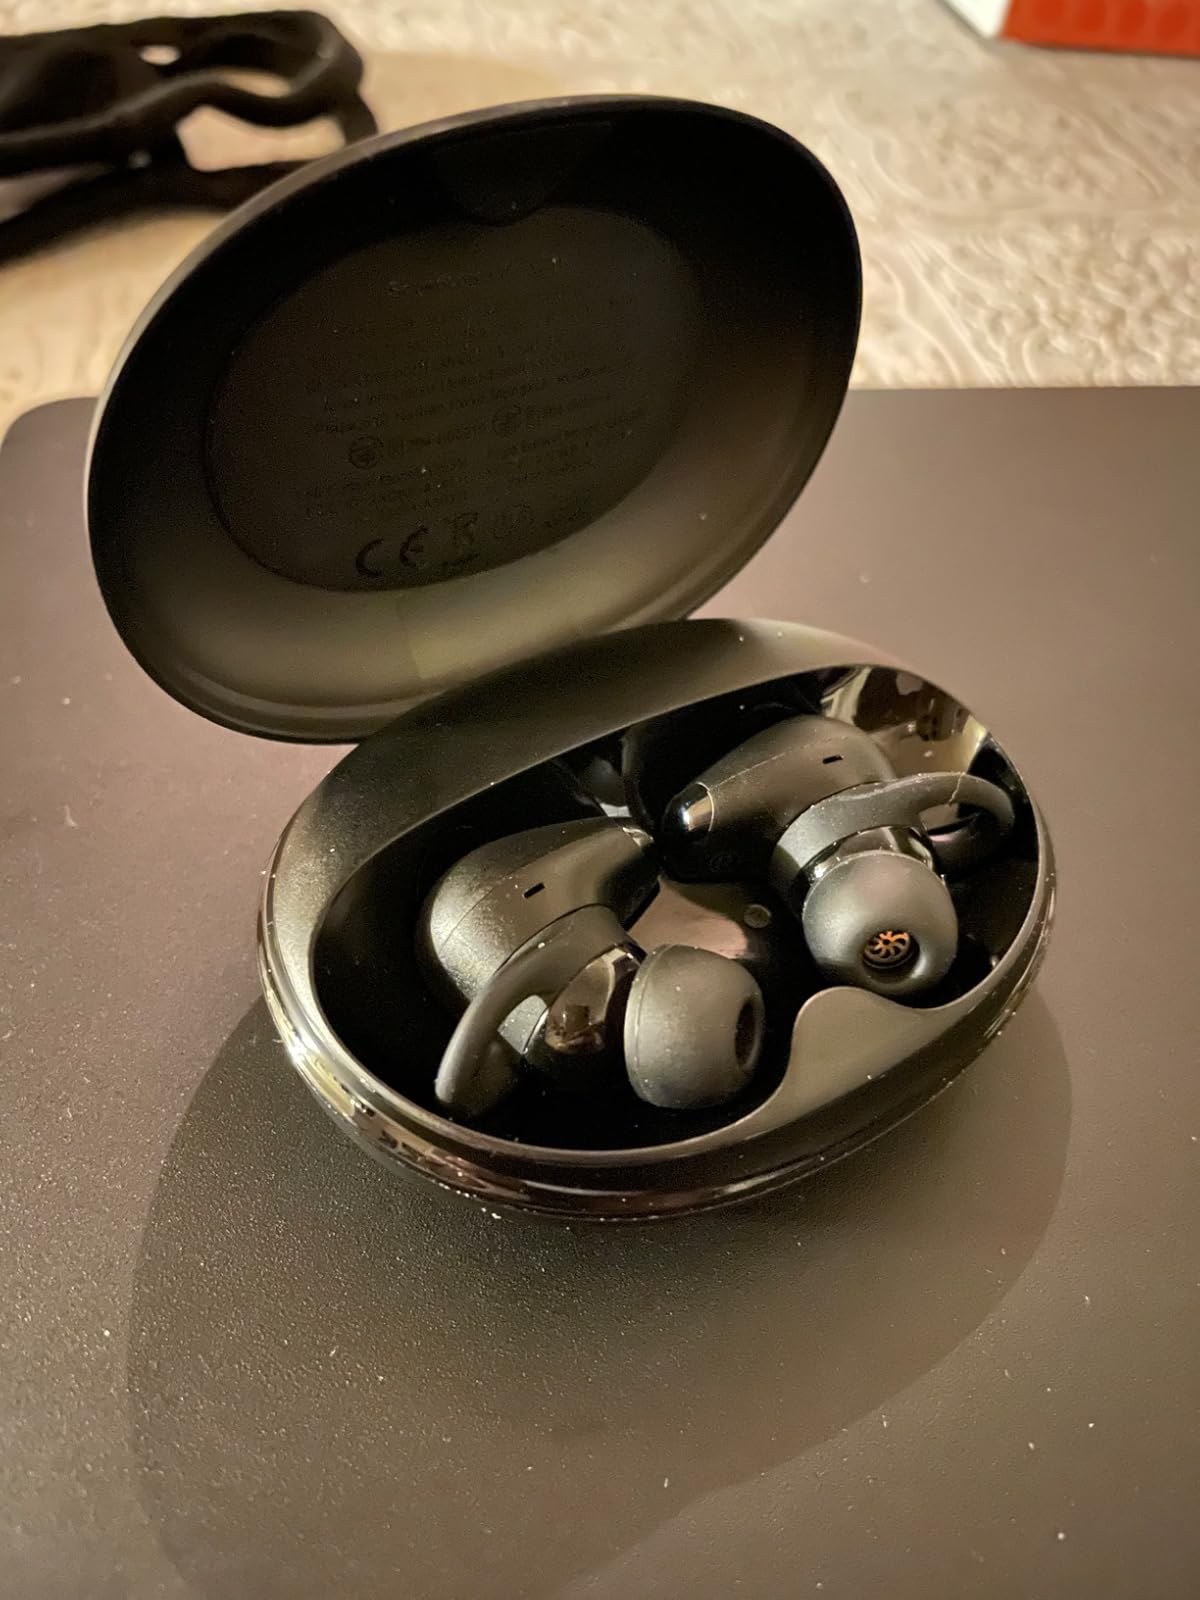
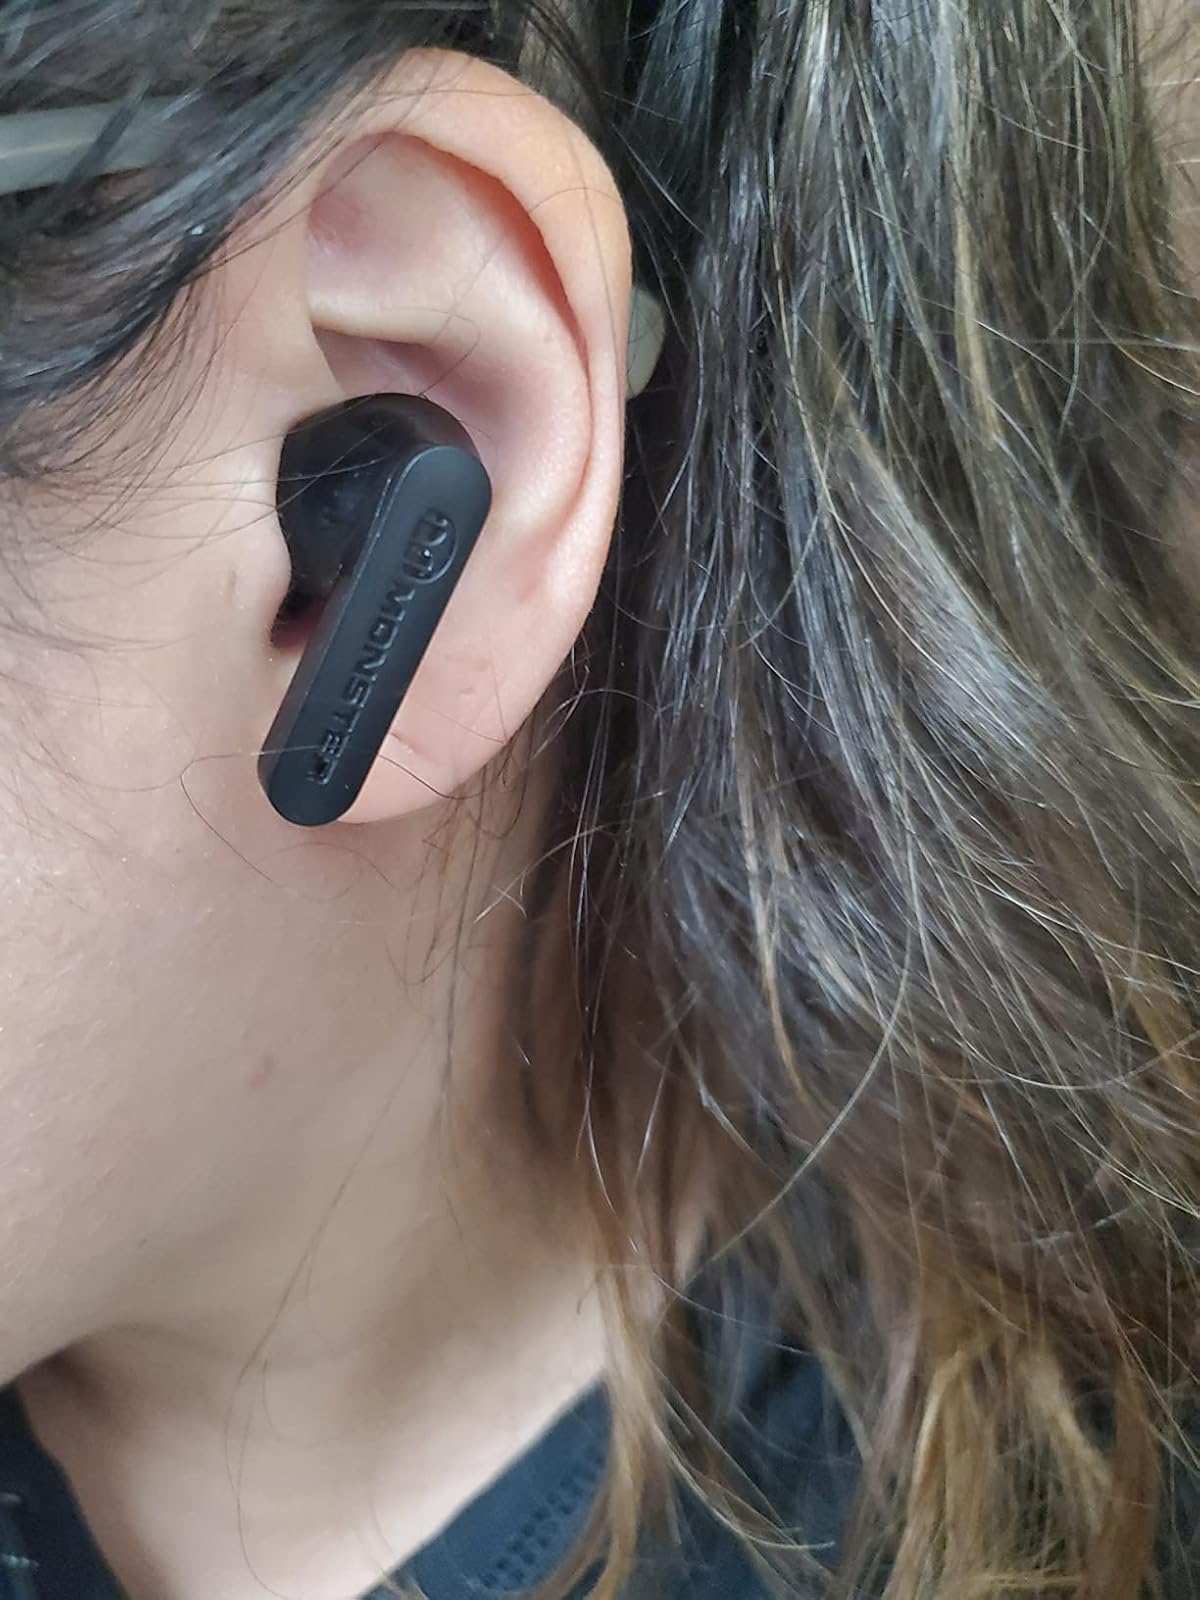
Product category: earbuds
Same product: no